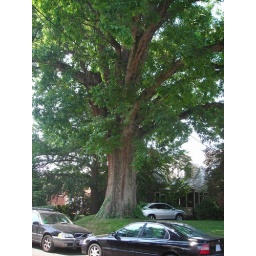
400 year old white oak tree in nw dc